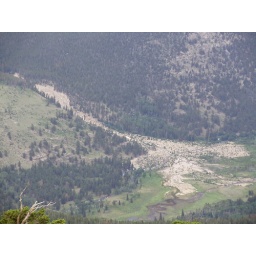
Alluvial flow from above - you can see where the water stripped the ground